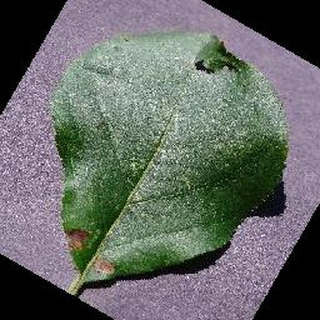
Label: apple_black_rot